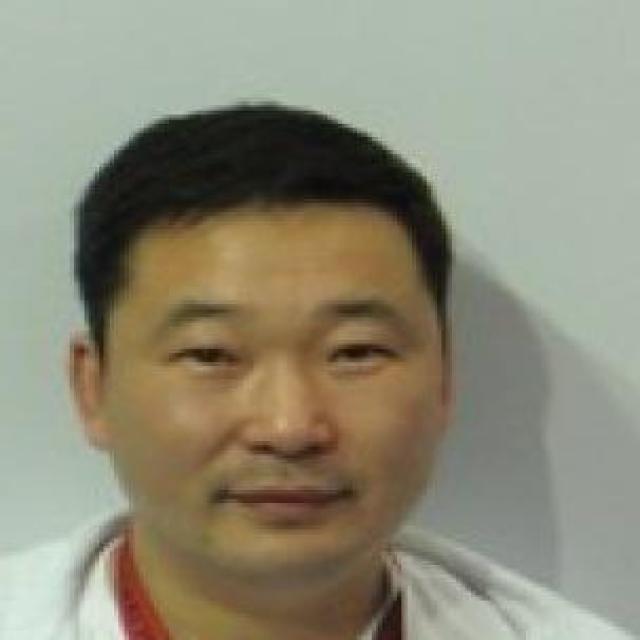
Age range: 21-44